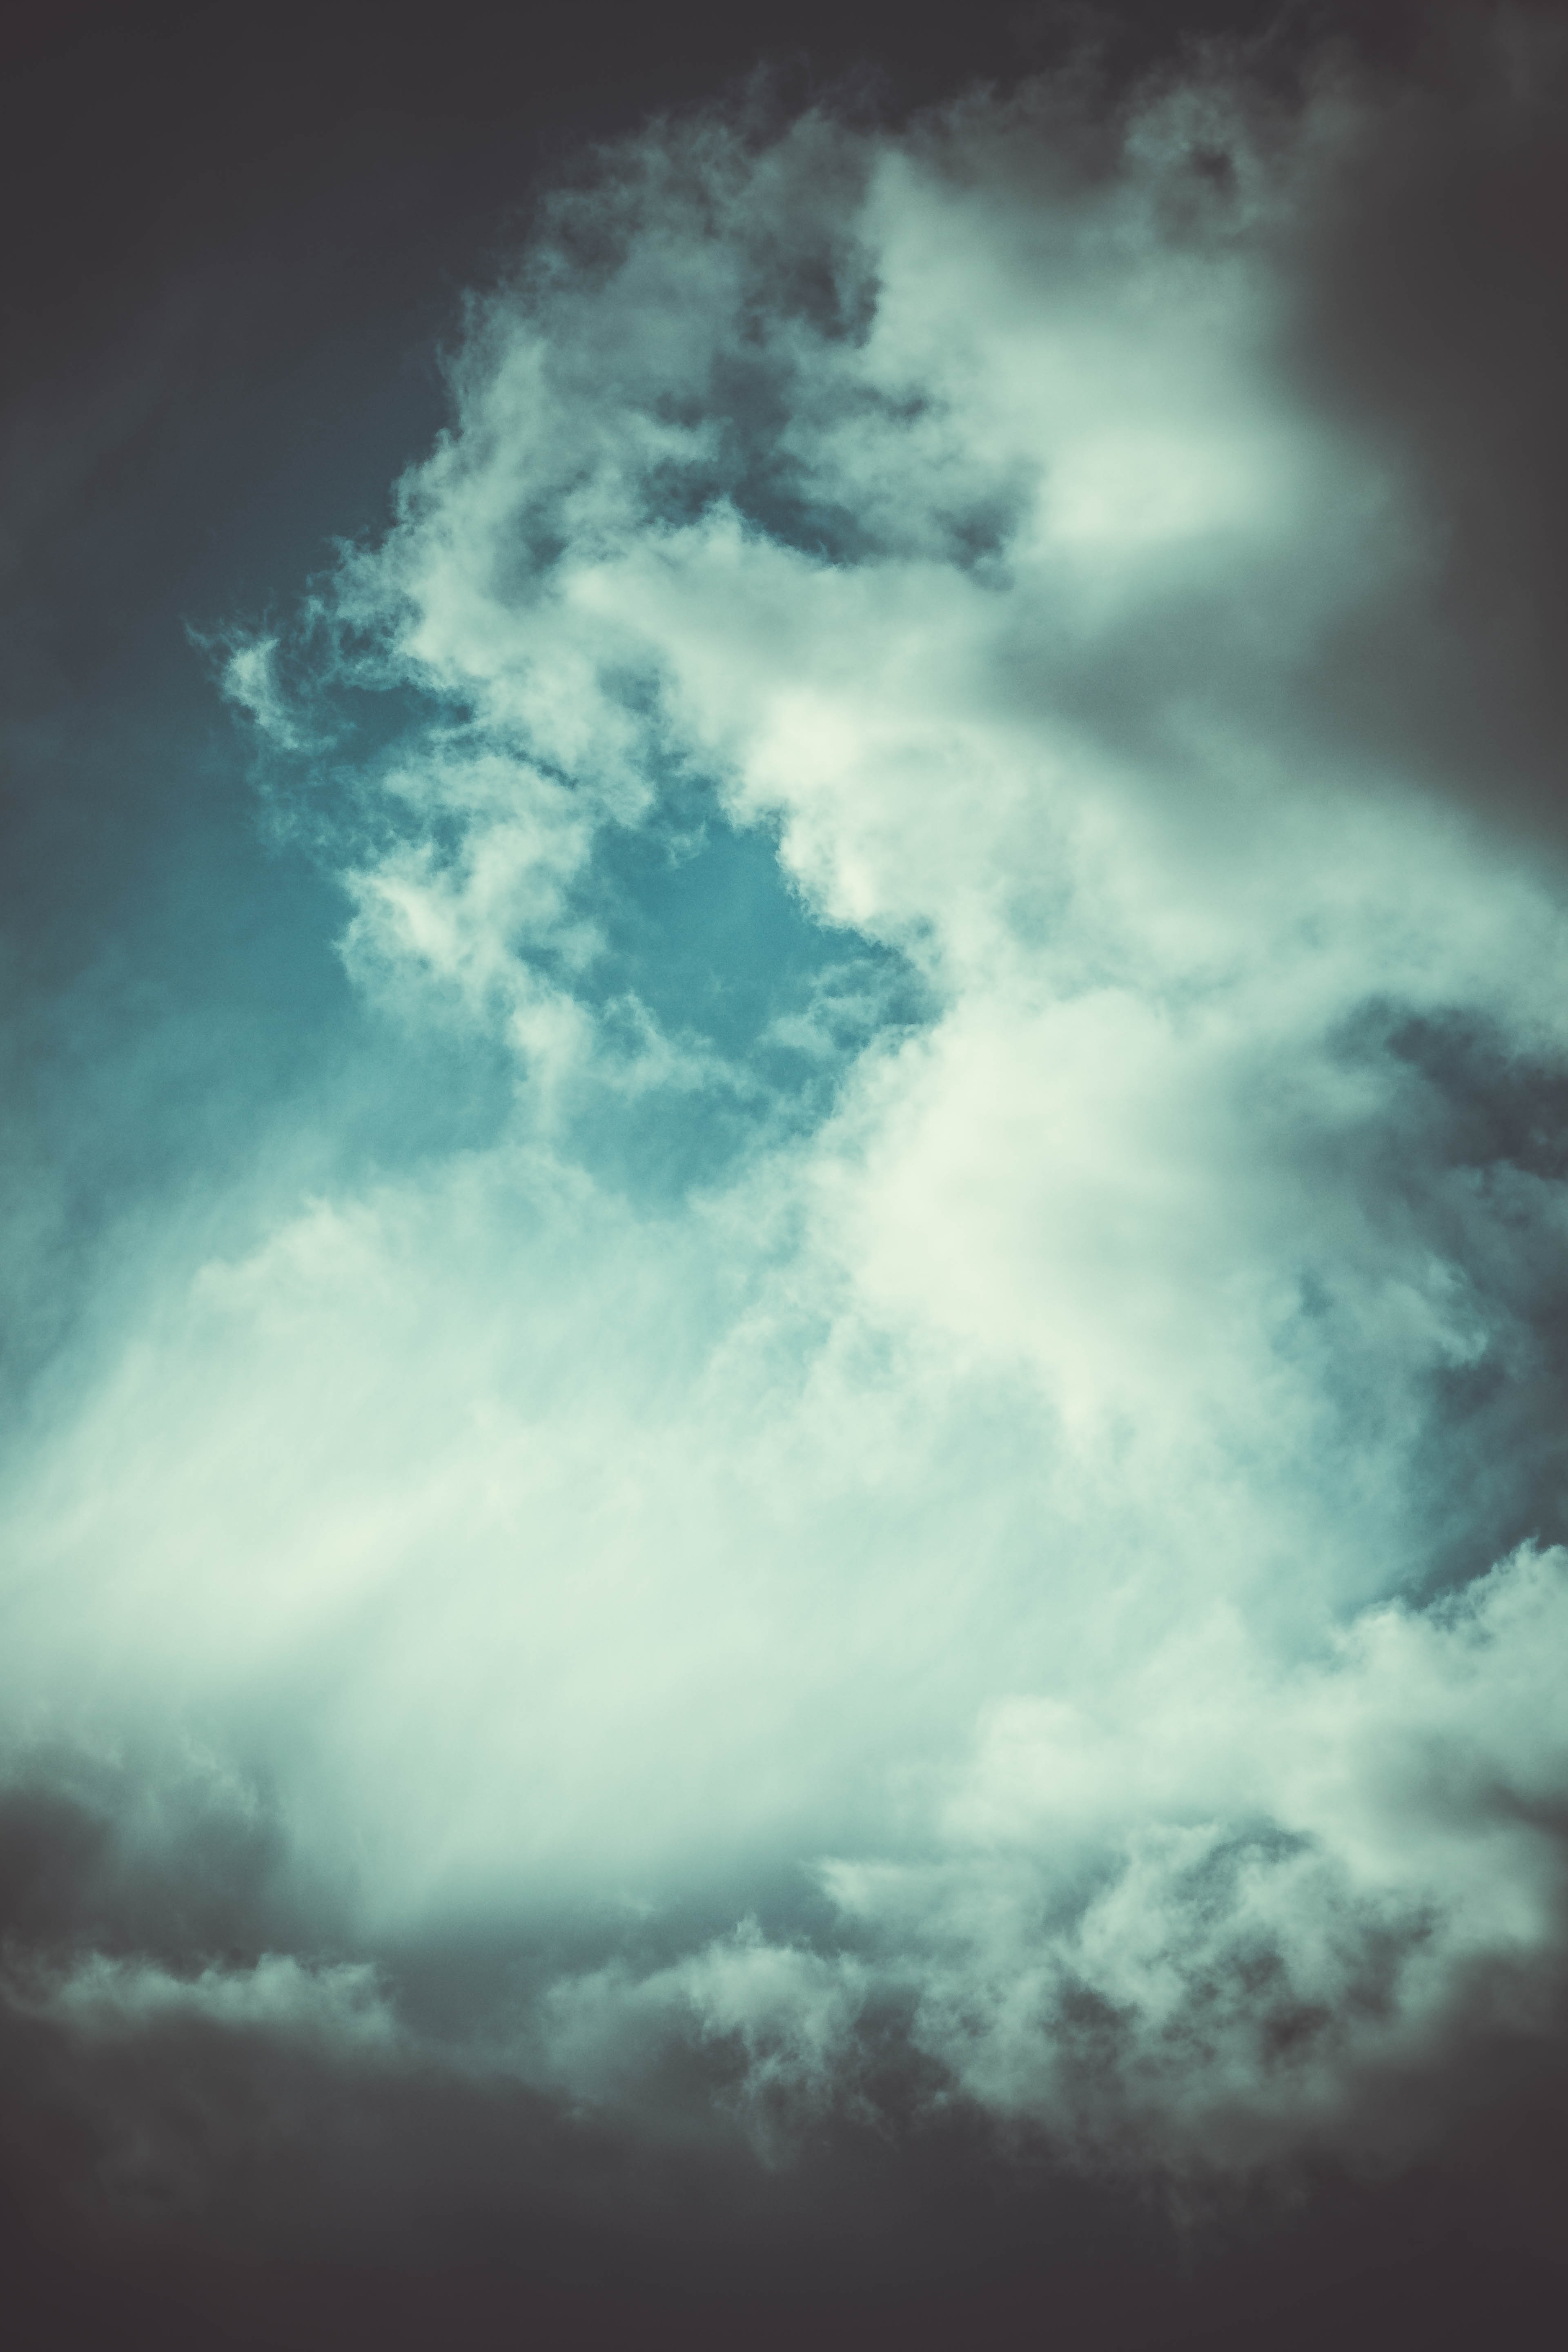
nature, winter, light, cloud, sky, fog, sunlight, cloudy, air, texture, wind, atmosphere, photo, weather, storm, cumulus, darkness, clouds, dramatic, forward, cloudiness, meteorological phenomenon, atmospheric phenomenon, atmosphere of earth